Ding Mausoleum

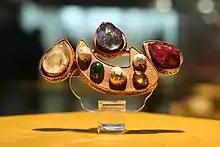
Jewelry from Ming tombs, shaped like the Chinese character '心', a Kangxi radical meaning 'heart'.

A far more severe problem soon befell the project when a series of political mass movements that soon escalated into the Cultural Revolution of 1966 swept the country with all archeological work was stopped for the next ten years.